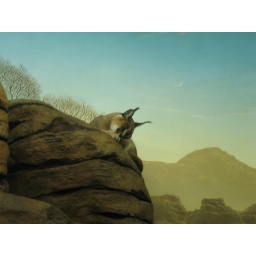
Having a bath on top of a rock in the &amp;quot;Cat House&amp;quot;